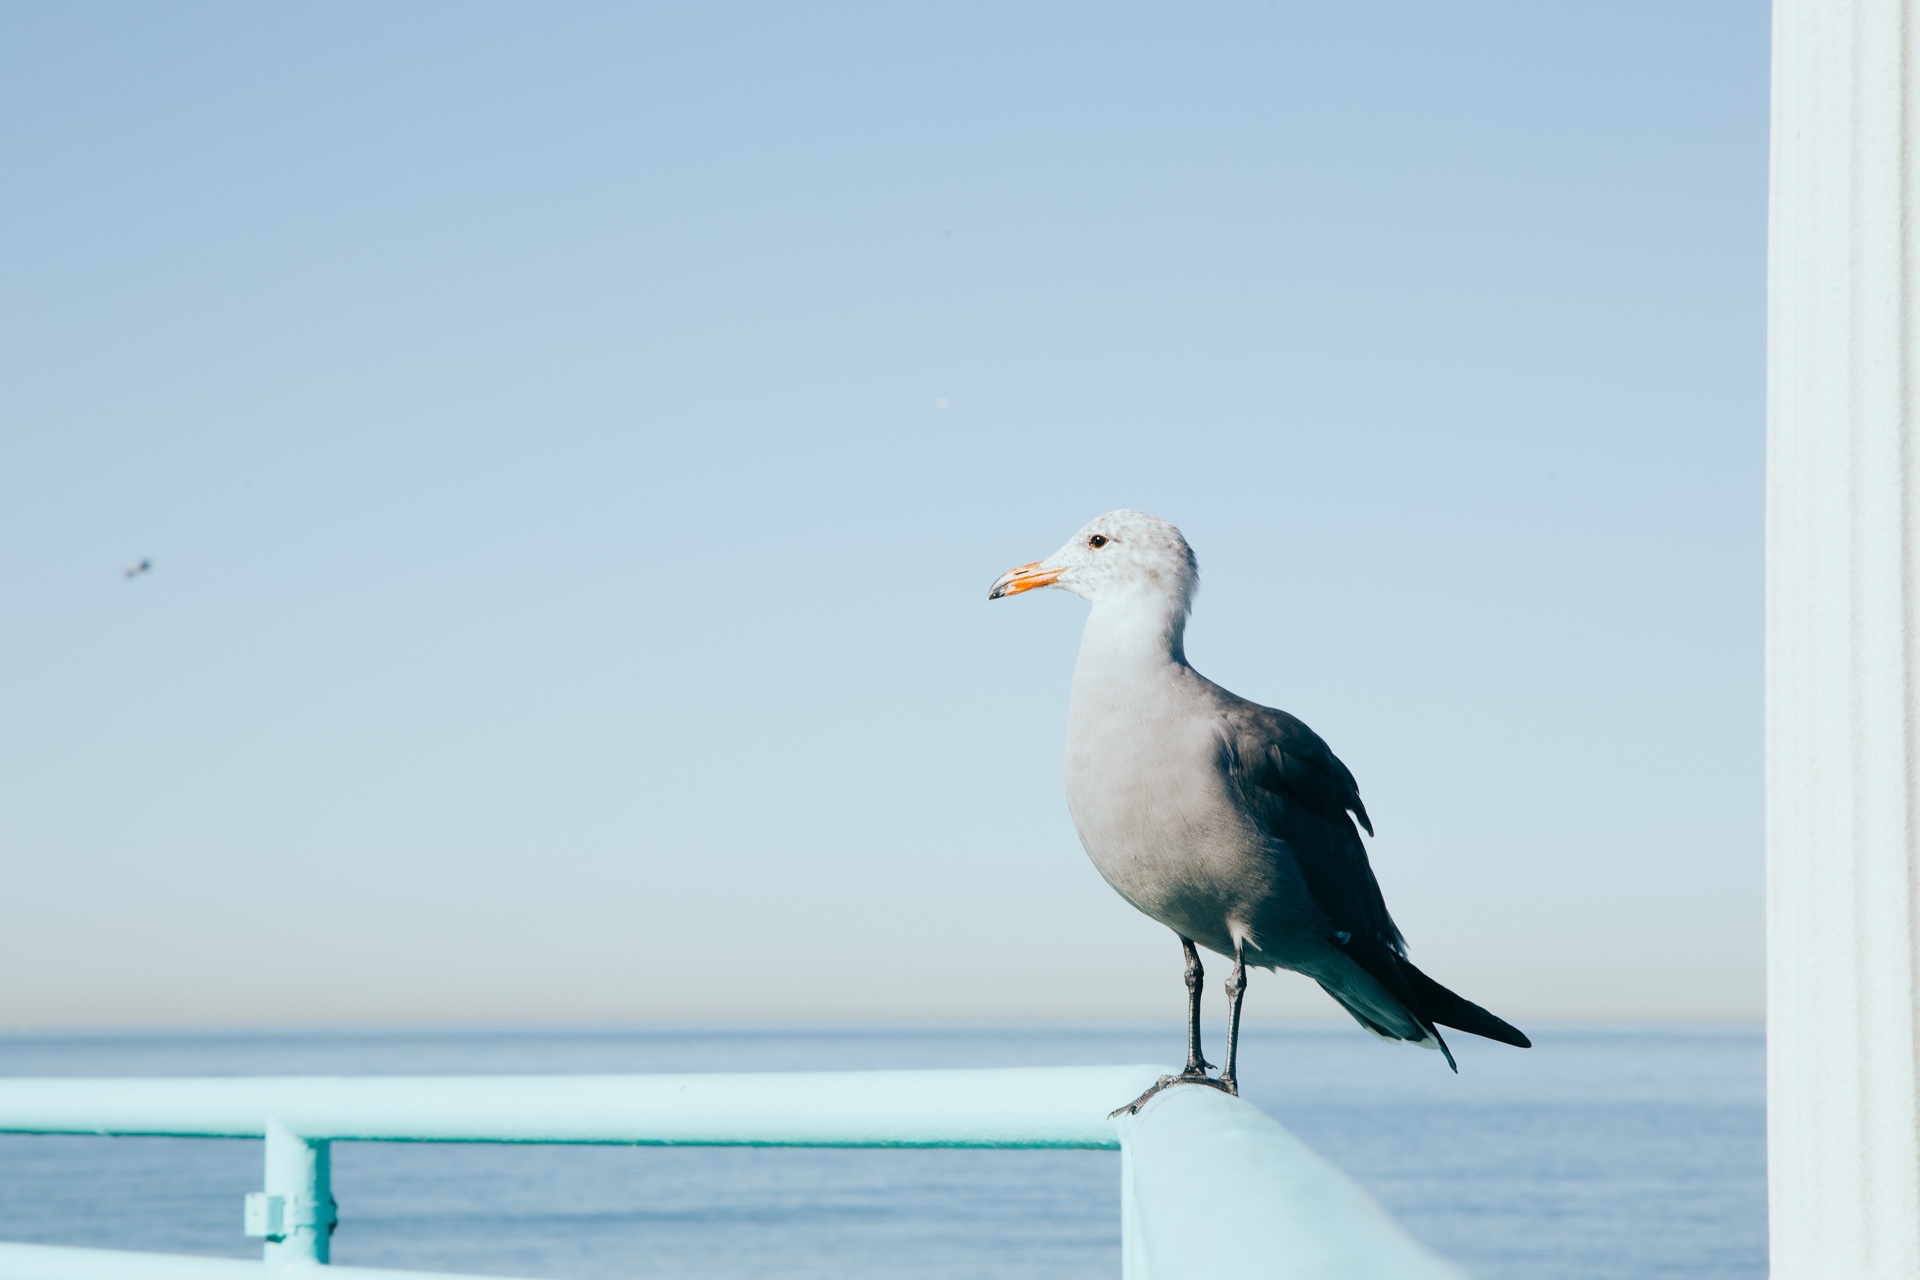
sea, bird, seabird, seagull, railing, gull, beak, fauna, vertebrate, charadriiformes